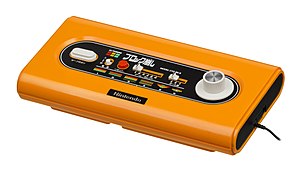
Spillekonsoller (1. generation) / Sammenligning
Den første generations spillekonsoller varede fra 1972 med udgivelsen af Magnavox Odyssey til omkring år 1977, da "pong"-konsol fabrikanter forlod markedet efter den succesrige introduktion af mikroprocessor-baserede konsoller.